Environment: real
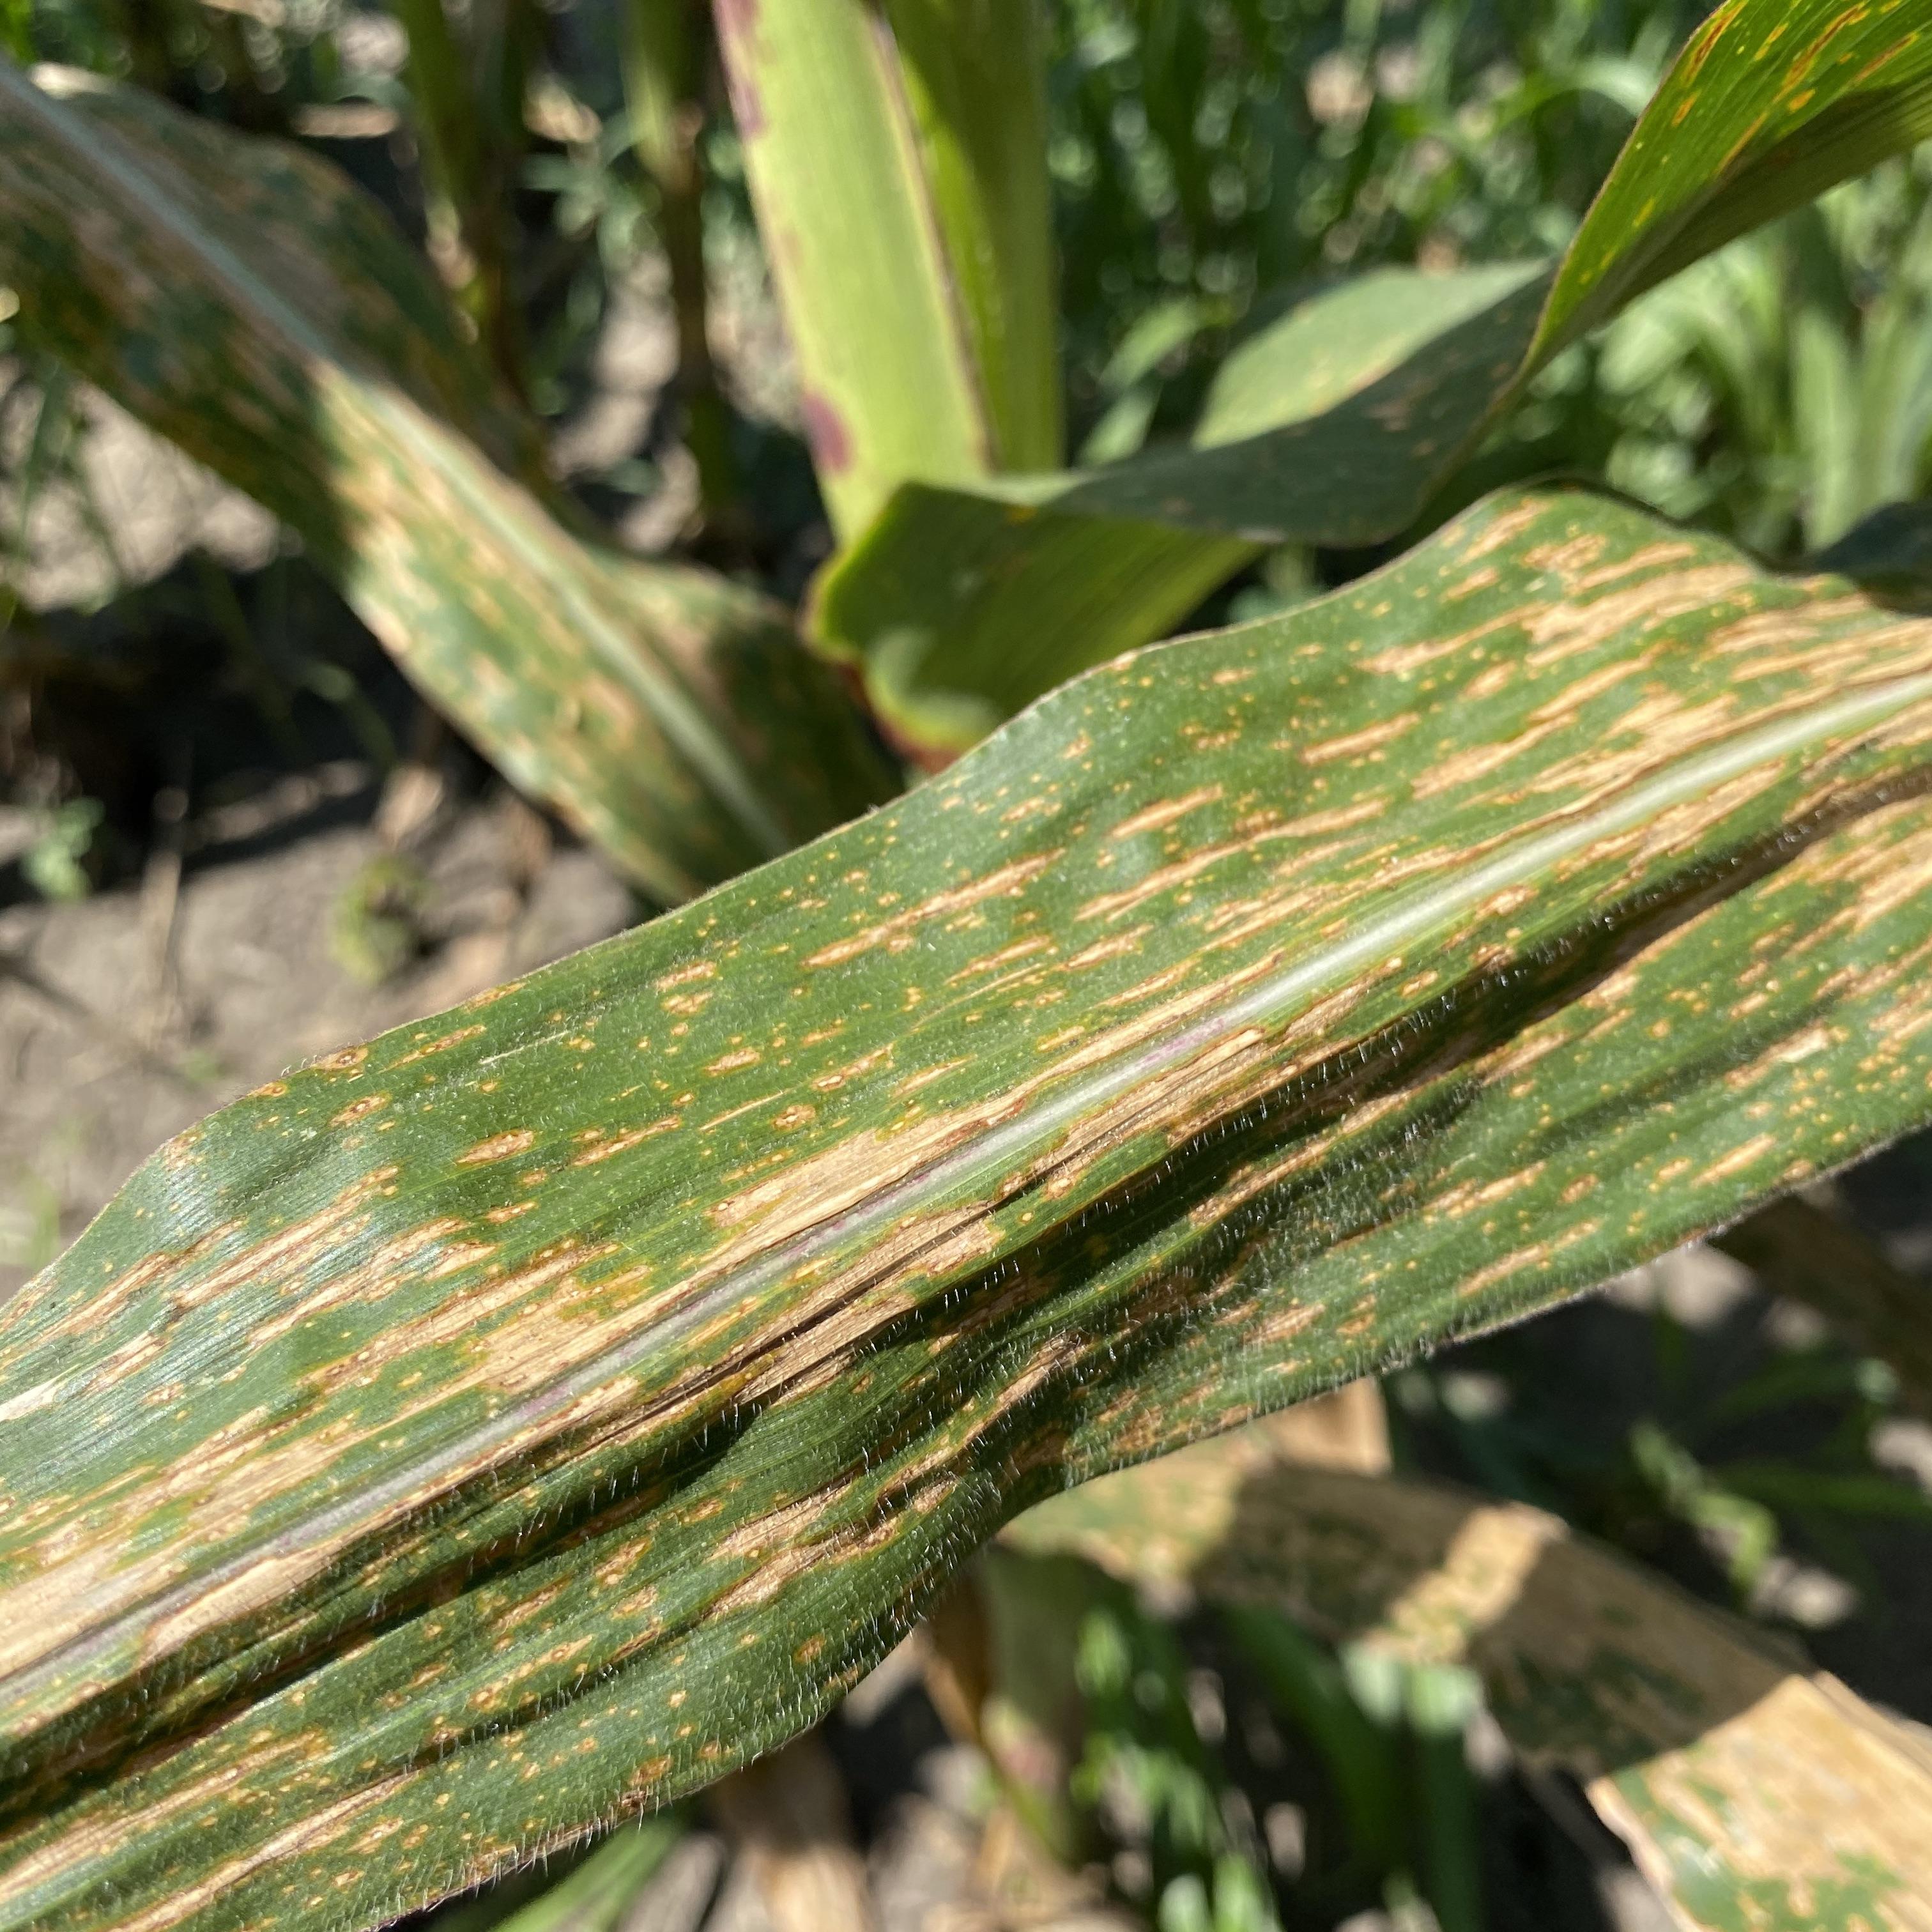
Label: gray_leaf_spot